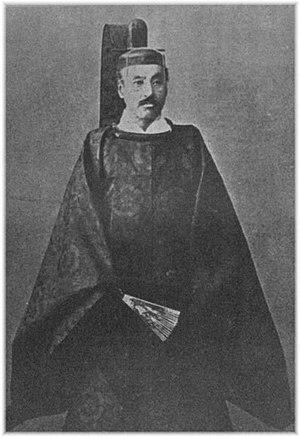
Kujō Michitaka, fils du régent Nijō Hisatada et fils adopté de son frère Yukinori, est un kuge japonais de la fin de l'époque d'Edo et un politicien du début de l'ère Meiji, membre de la chambre des pairs du Japon. Une de ses filles, Teimei épouse l'empereur Taishō Tennō.